2004 Indian Ocean earthquake and tsunami

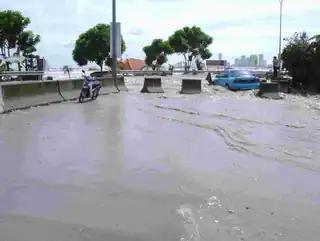
Flooding in George Town, Malaysia

The island country of Sri Lanka, located about from Sumatra, was ravaged by the tsunami around two hours after the earthquake. The tsunami first struck the eastern coastline and subsequently refracted around the southern point of Sri Lanka (Dondra Head). The refracted tsunami waves then inundated the southwestern part of Sri Lanka after some of its energy was reflected from impact with the Maldives. Civilian casualties here were second only to those in Indonesia, with approximately 35,000 killed. The eastern shores of the country were the hardest hit since it faced the epicentre of the earthquake, while the southwestern shores were hit later, but the death toll was just as severe. The southwestern shores are a hotspot for tourists and fishing. The degradation of the natural environment in Sri Lanka contributed to the high death tolls. Approximately 90,000 buildings and many wooden houses were destroyed.